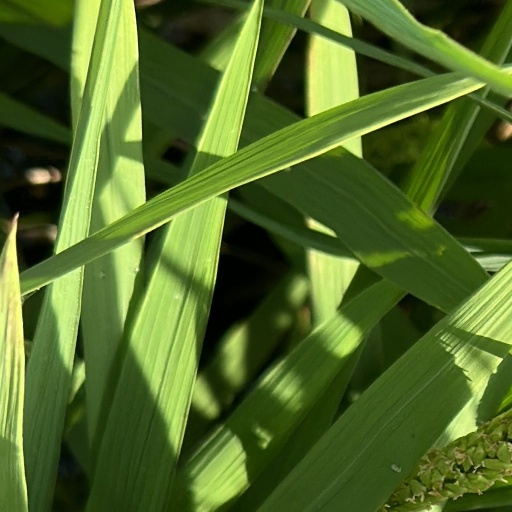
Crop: rice